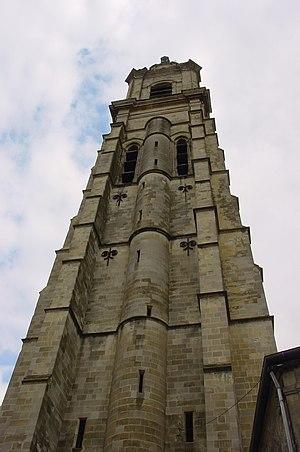
La région Nord-Pas-de-Calais comporte plusieurs beffrois.